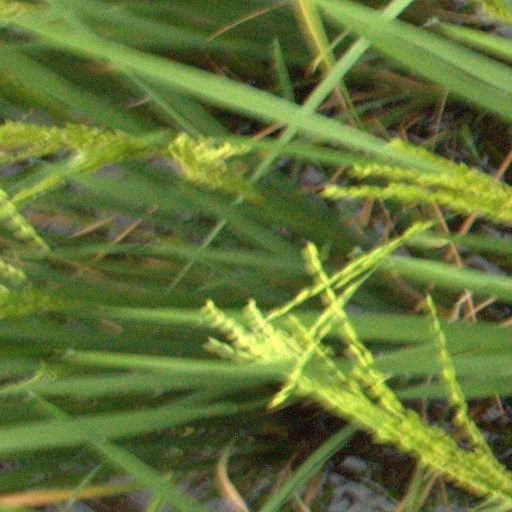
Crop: rice